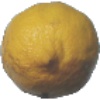
Label: lemon